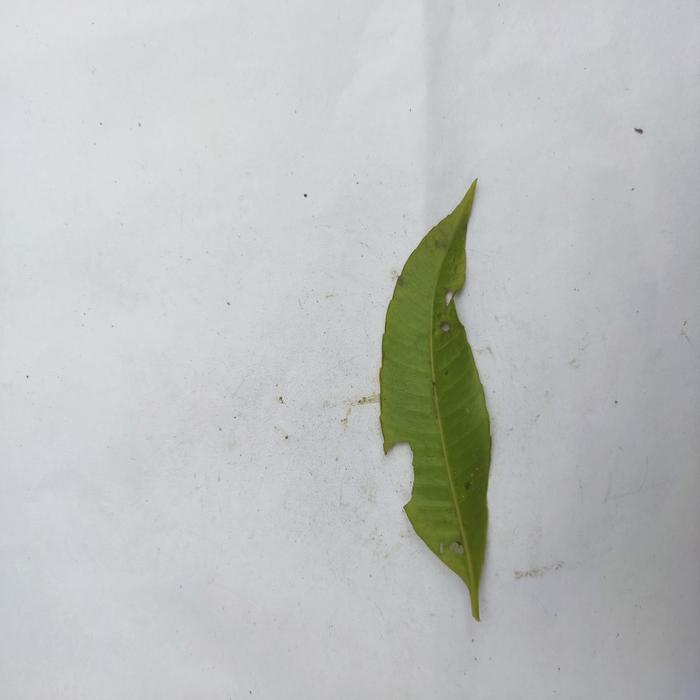
Crop: Hog Plum
Leaf condition: Anthracnose